Spoonerism

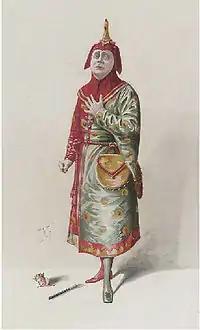
Caricature of Charles H. Workman. The accompanying biography reads, "The only part of him which gets tired is his tongue, and occasionally the oft-repeated lines have got muddled. 'Self-constricted ruddles', 'his striggles were terruffic', and 'deloberately rib me' are a few of the spoonerisms he has perpetrated."

Most of the quotations attributed to Spooner are apocryphal; "The Oxford Dictionary of Quotations" (3rd edition, 1979) lists only one substantiated spoonerism: "The weight of rages will press hard upon the employer" (instead of "rate of wages"). Spooner himself claimed that "The Kinquering Congs Their Titles Take" (in reference to a hymn) was his sole spoonerism. Most spoonerisms were probably never uttered by William Spooner himself but rather invented by colleagues and students as a pastime. Richard Lederer, calling "Kinkering Kongs their Titles Take" (with an alternative spelling) one of the "few" authenticated spoonerisms, dates it to 1879, and he gives nine examples "attributed to Spooner, most of them spuriously". They are as follows: